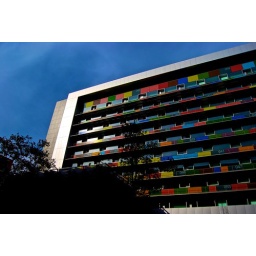
Extremely colorful apartment building in Madrid, Spain